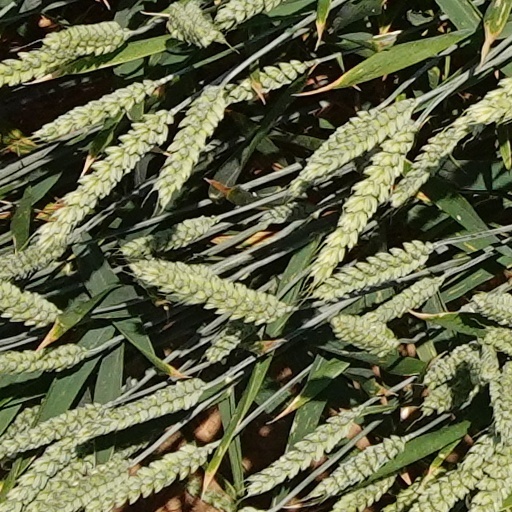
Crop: wheat